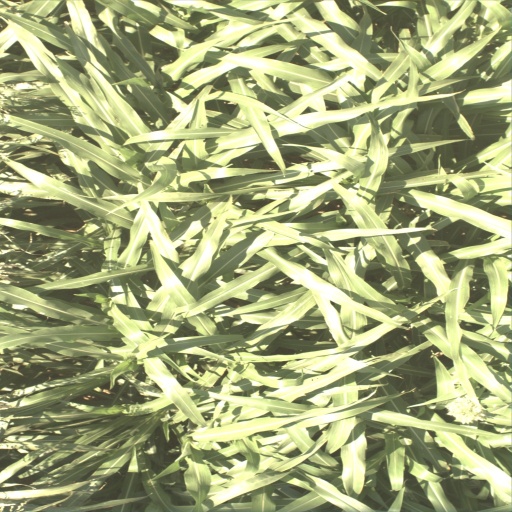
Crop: sorghum